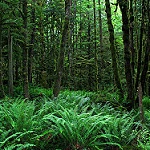
Label: forest